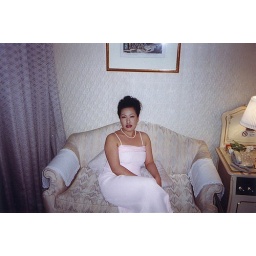
Jay in pink dress